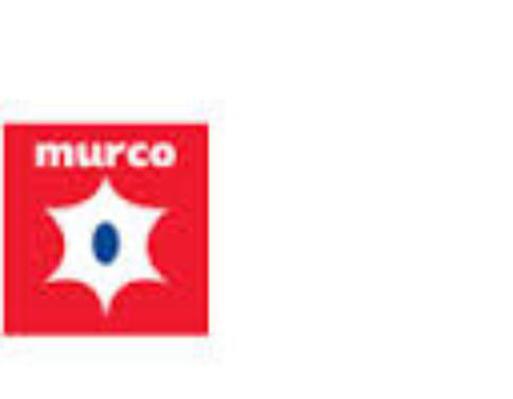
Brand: murco-2
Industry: Electronic